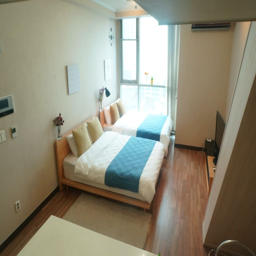
queen sized beds in the lower floor